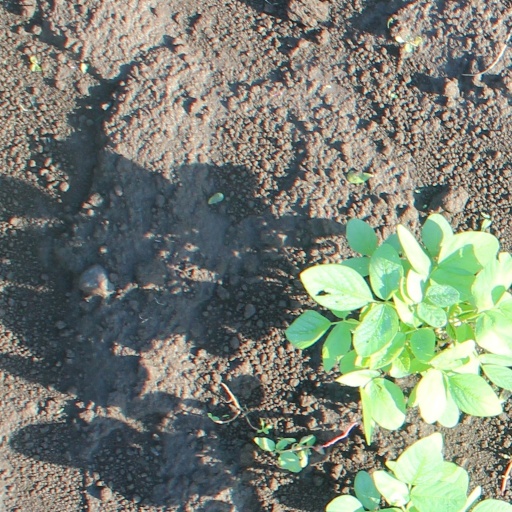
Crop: soybean